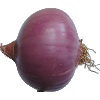
Label: Onion Red Peeled 1